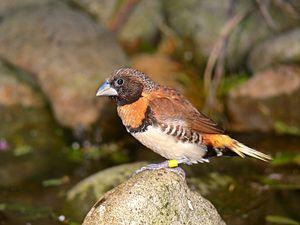
Le genre Lonchura regroupe des capucins et des paddas, petits passereaux appartenant à la famille des Estrildidae.